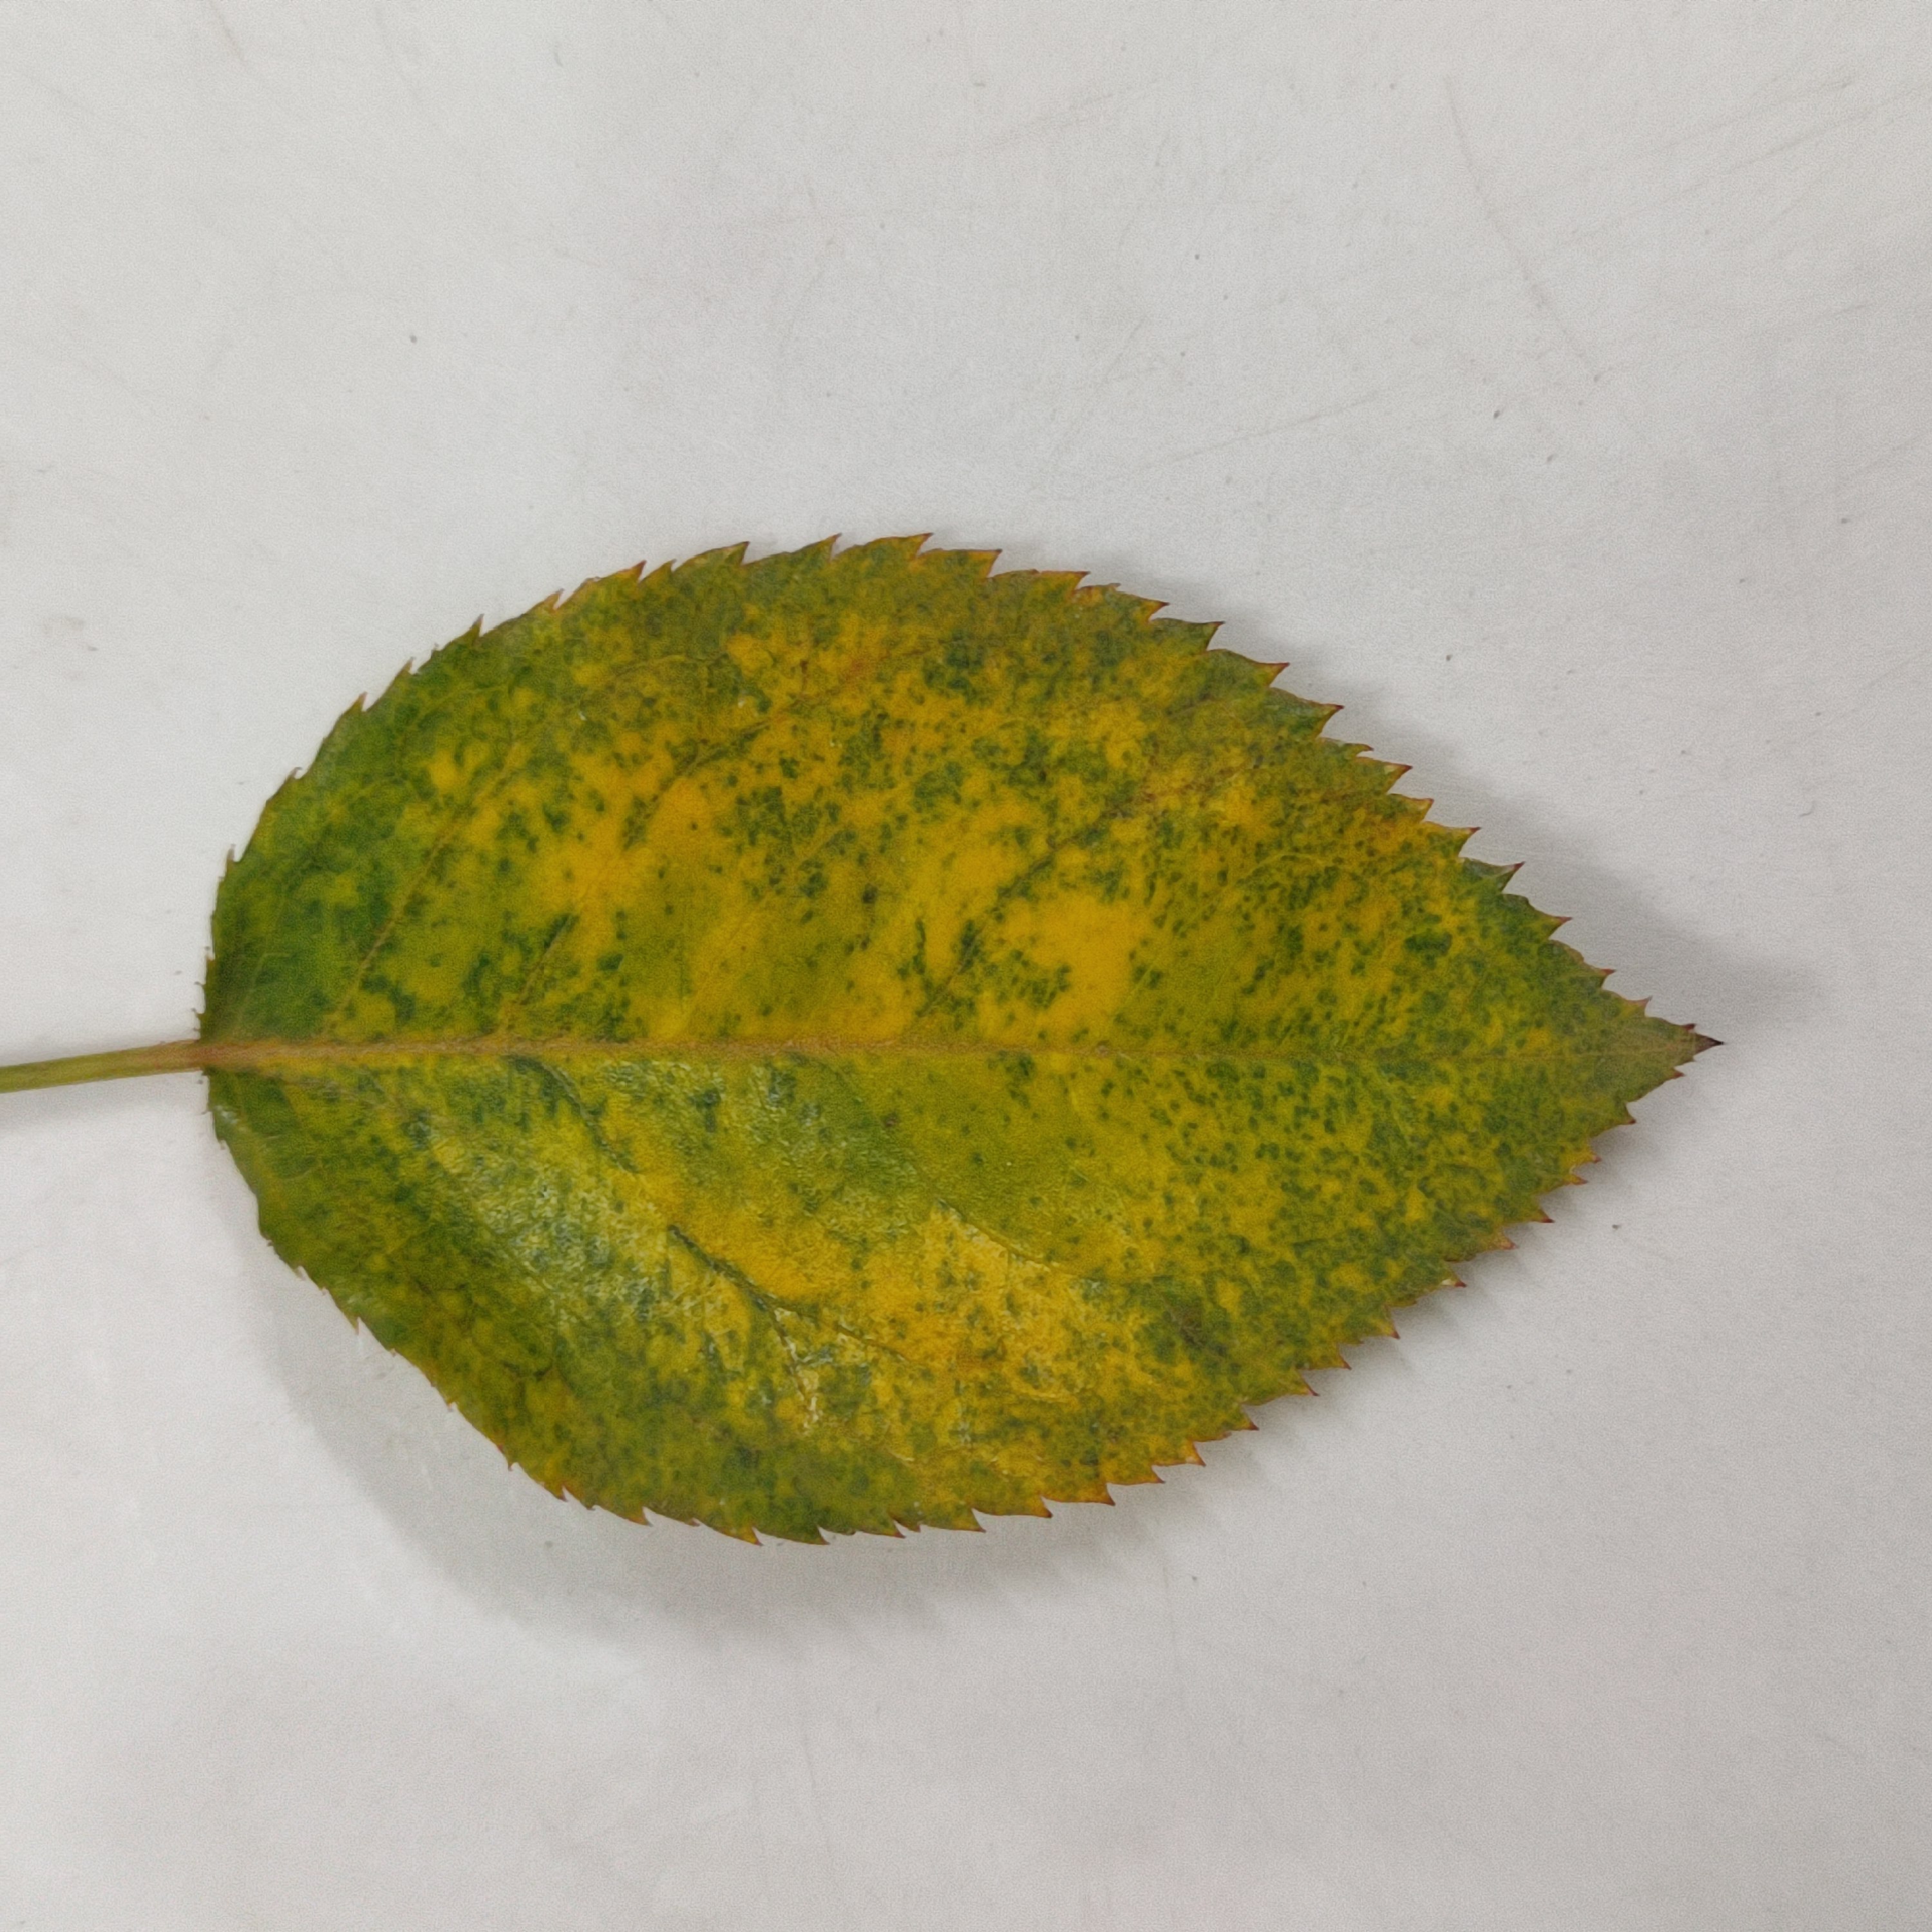
Label: Yellow Mosaic Virus